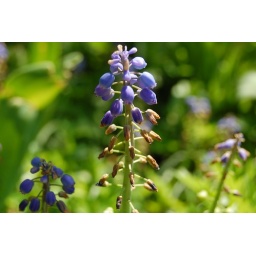
In a tree box along Pennsylvania Avenue in downtown DC.